The Point of View

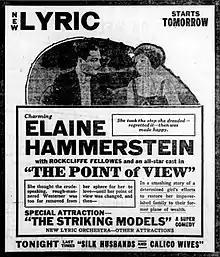
Newspaper advertisement

The Point of View is a 1920 American silent drama film directed by Alan Crosland and starring Elaine Hammerstein, Rockliffe Fellowes, and Arthur Housman.